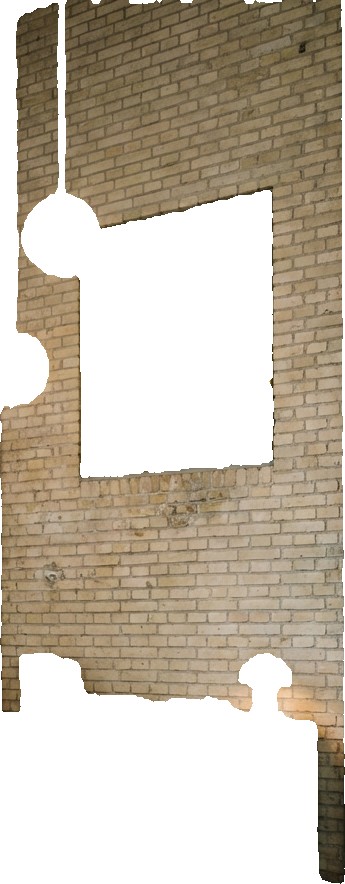
Surface category: cladding